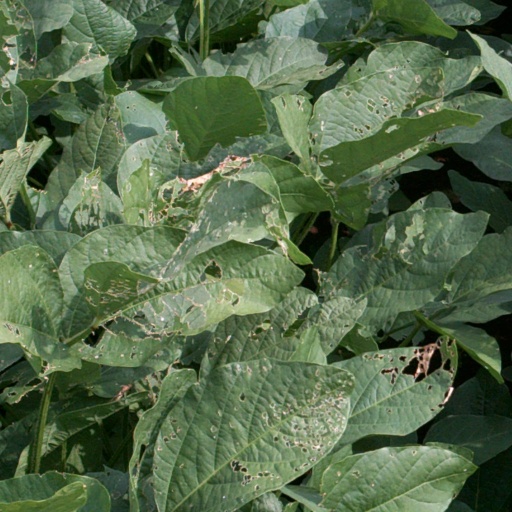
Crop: soybean